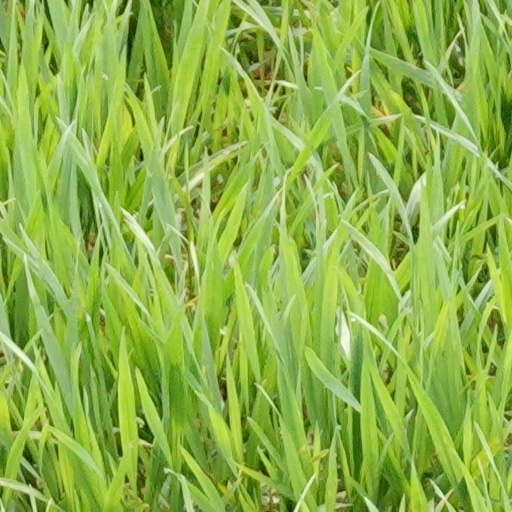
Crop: wheat